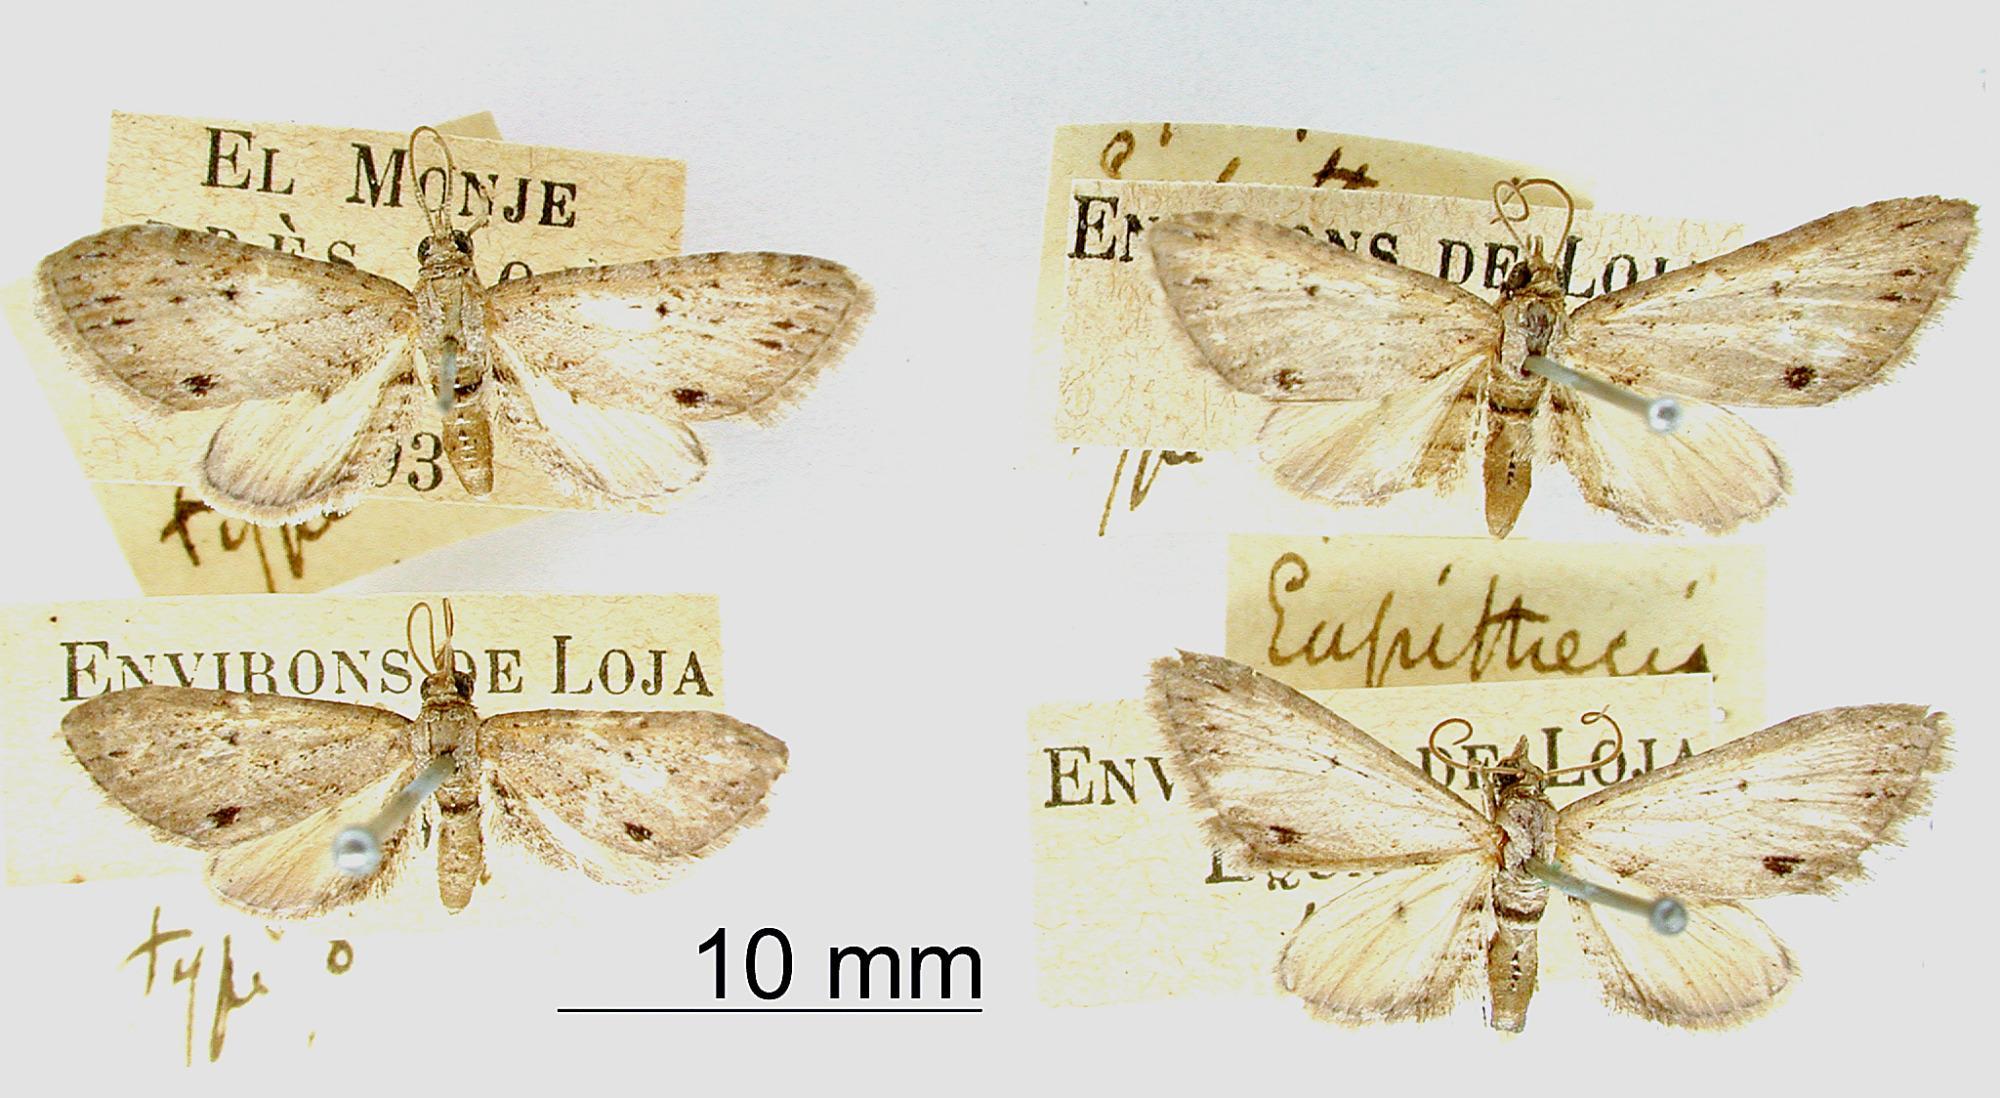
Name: Eupithecia higa
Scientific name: Eupithecia higa Dognin, 1899
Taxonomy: Animalia, Arthropoda, Insecta, Lepidoptera, Geometridae, Larentiinae
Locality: El Monje pres Loja; Environs de Loja, Ecuador